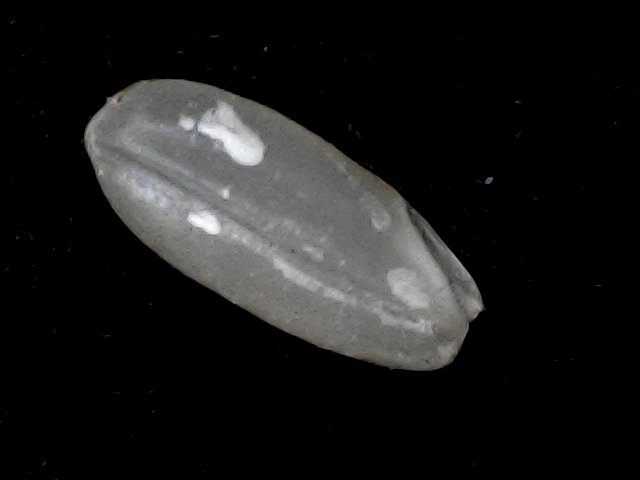
Rice variety: BR22